Matt Fox (musician)

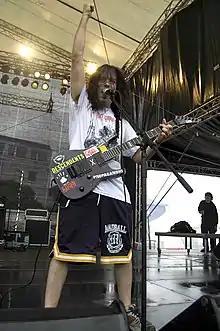
Fox in 2008

Matthew Ian Fox (born April 28, 1973) is an American musician, founding member and a current lead guitarist for the hardcore punk band Shai Hulud and his side project Zombie Apocalypse.